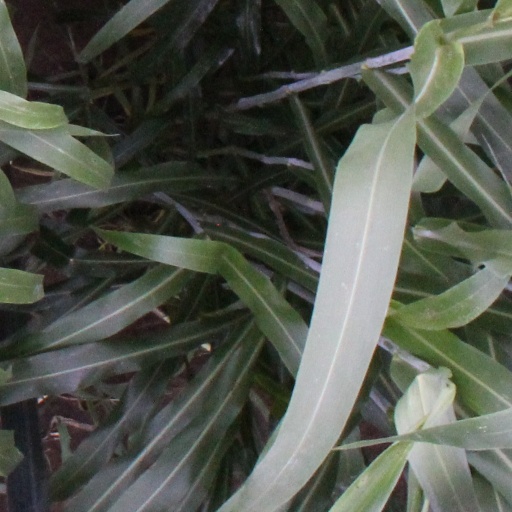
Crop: sorghum